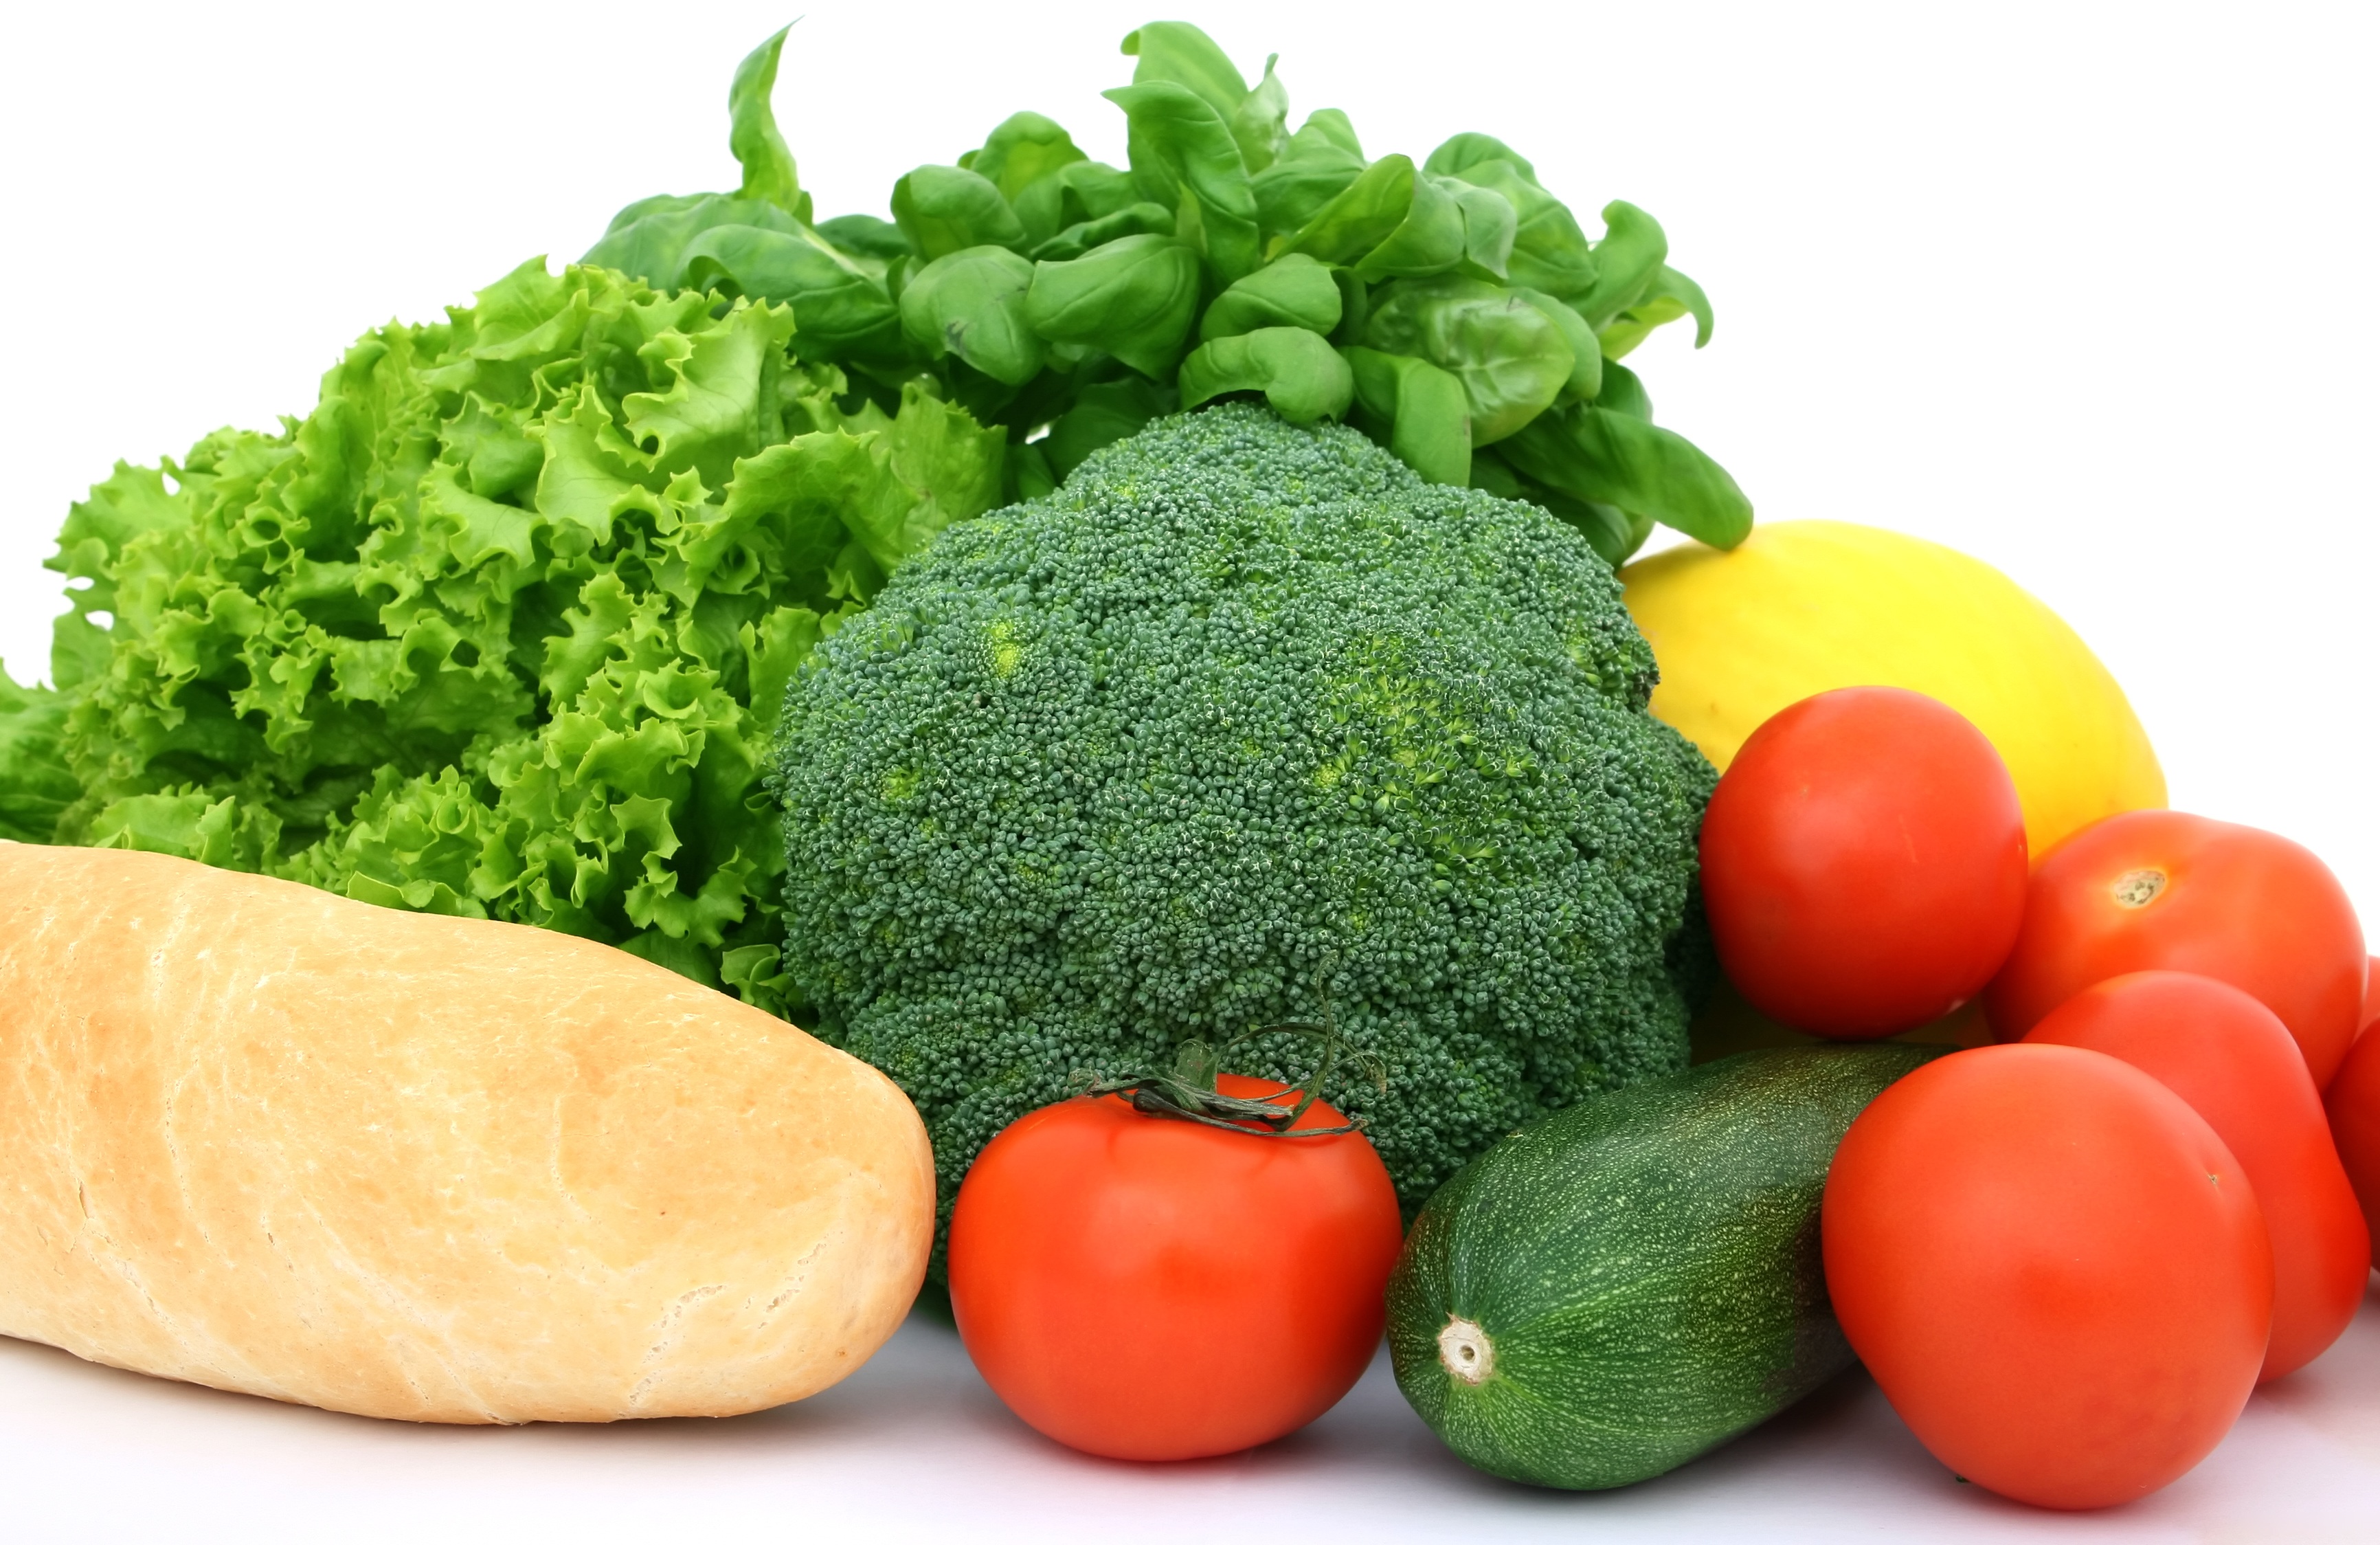
fruit, leaf, food, green, cooking, produce, vegetable, macro, natural, fresh, weight, colorful, closeup, groceries, healthy, snack, lunch, delicious, bread, health, broccoli, lettuce, tomato, stalk, calories, garnish, nutrition, dinner, supermarket, raw, good, fibre, slim, oregano, loss, catering, diet, cherry, turnip, organic, melon, ingredients, picked, courgette, dieting, slimming, appetite, leaf vegetable, wholesome